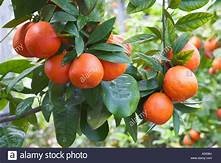
Label: mandarine